Ichthyosauria

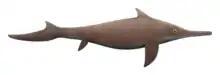
"Mixosaurus cornalianus"

The basal forms quickly gave rise to ichthyosaurs in the narrow sense sometime around the boundary between the Early Triassic and Middle Triassic; the earliest Ichthyosauria in the sense Motani gave to the concept, appear about 245 million years ago. These later diversified into a variety of forms, including the still sea serpent-like "Cymbospondylus", a problematic form which reached ten metres in length, and smaller, more typical forms like "Mixosaurus". The Mixosauria were already very fish-like with a pointed skull, a shorter trunk, a more vertical tail fin, a dorsal fin, and short flippers containing many phalanges. The sister group of the Mixosauria were the more advanced Merriamosauria. By the Late Triassic, merriamosaurs consisted of both the large, classic Shastasauria and more advanced, "dolphin-like" Euichthyosauria. Experts disagree over whether these represent an evolutionary continuum, with the less specialised shastosaurs a paraphyletic grade that was evolving into the more advanced forms, or whether the two were separate clades that evolved from a common ancestor earlier on. Euichthyosauria possessed more narrow front flippers, with a reduced number of fingers. Basal euichthyosaurs were "Californosaurus" and "Toretocnemus". A more derived branch were the Parvipelvia, with a reduced pelvis, basal forms of which are "Hudsonelpidia" and "Macgowania".